Free Men (film)

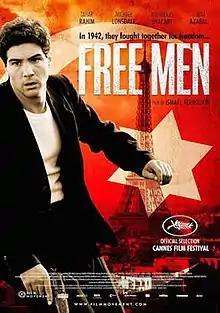
US-Canadian film poster

Free Men is a 2011 French war drama film written and directed by Ismaël Ferroukhi, which recounts the largely untold story about the role that Algerian and other Muslims from the Maghreb in Paris played in the French Resistance and as rescuers of Jews during the German occupation (1940–1944).